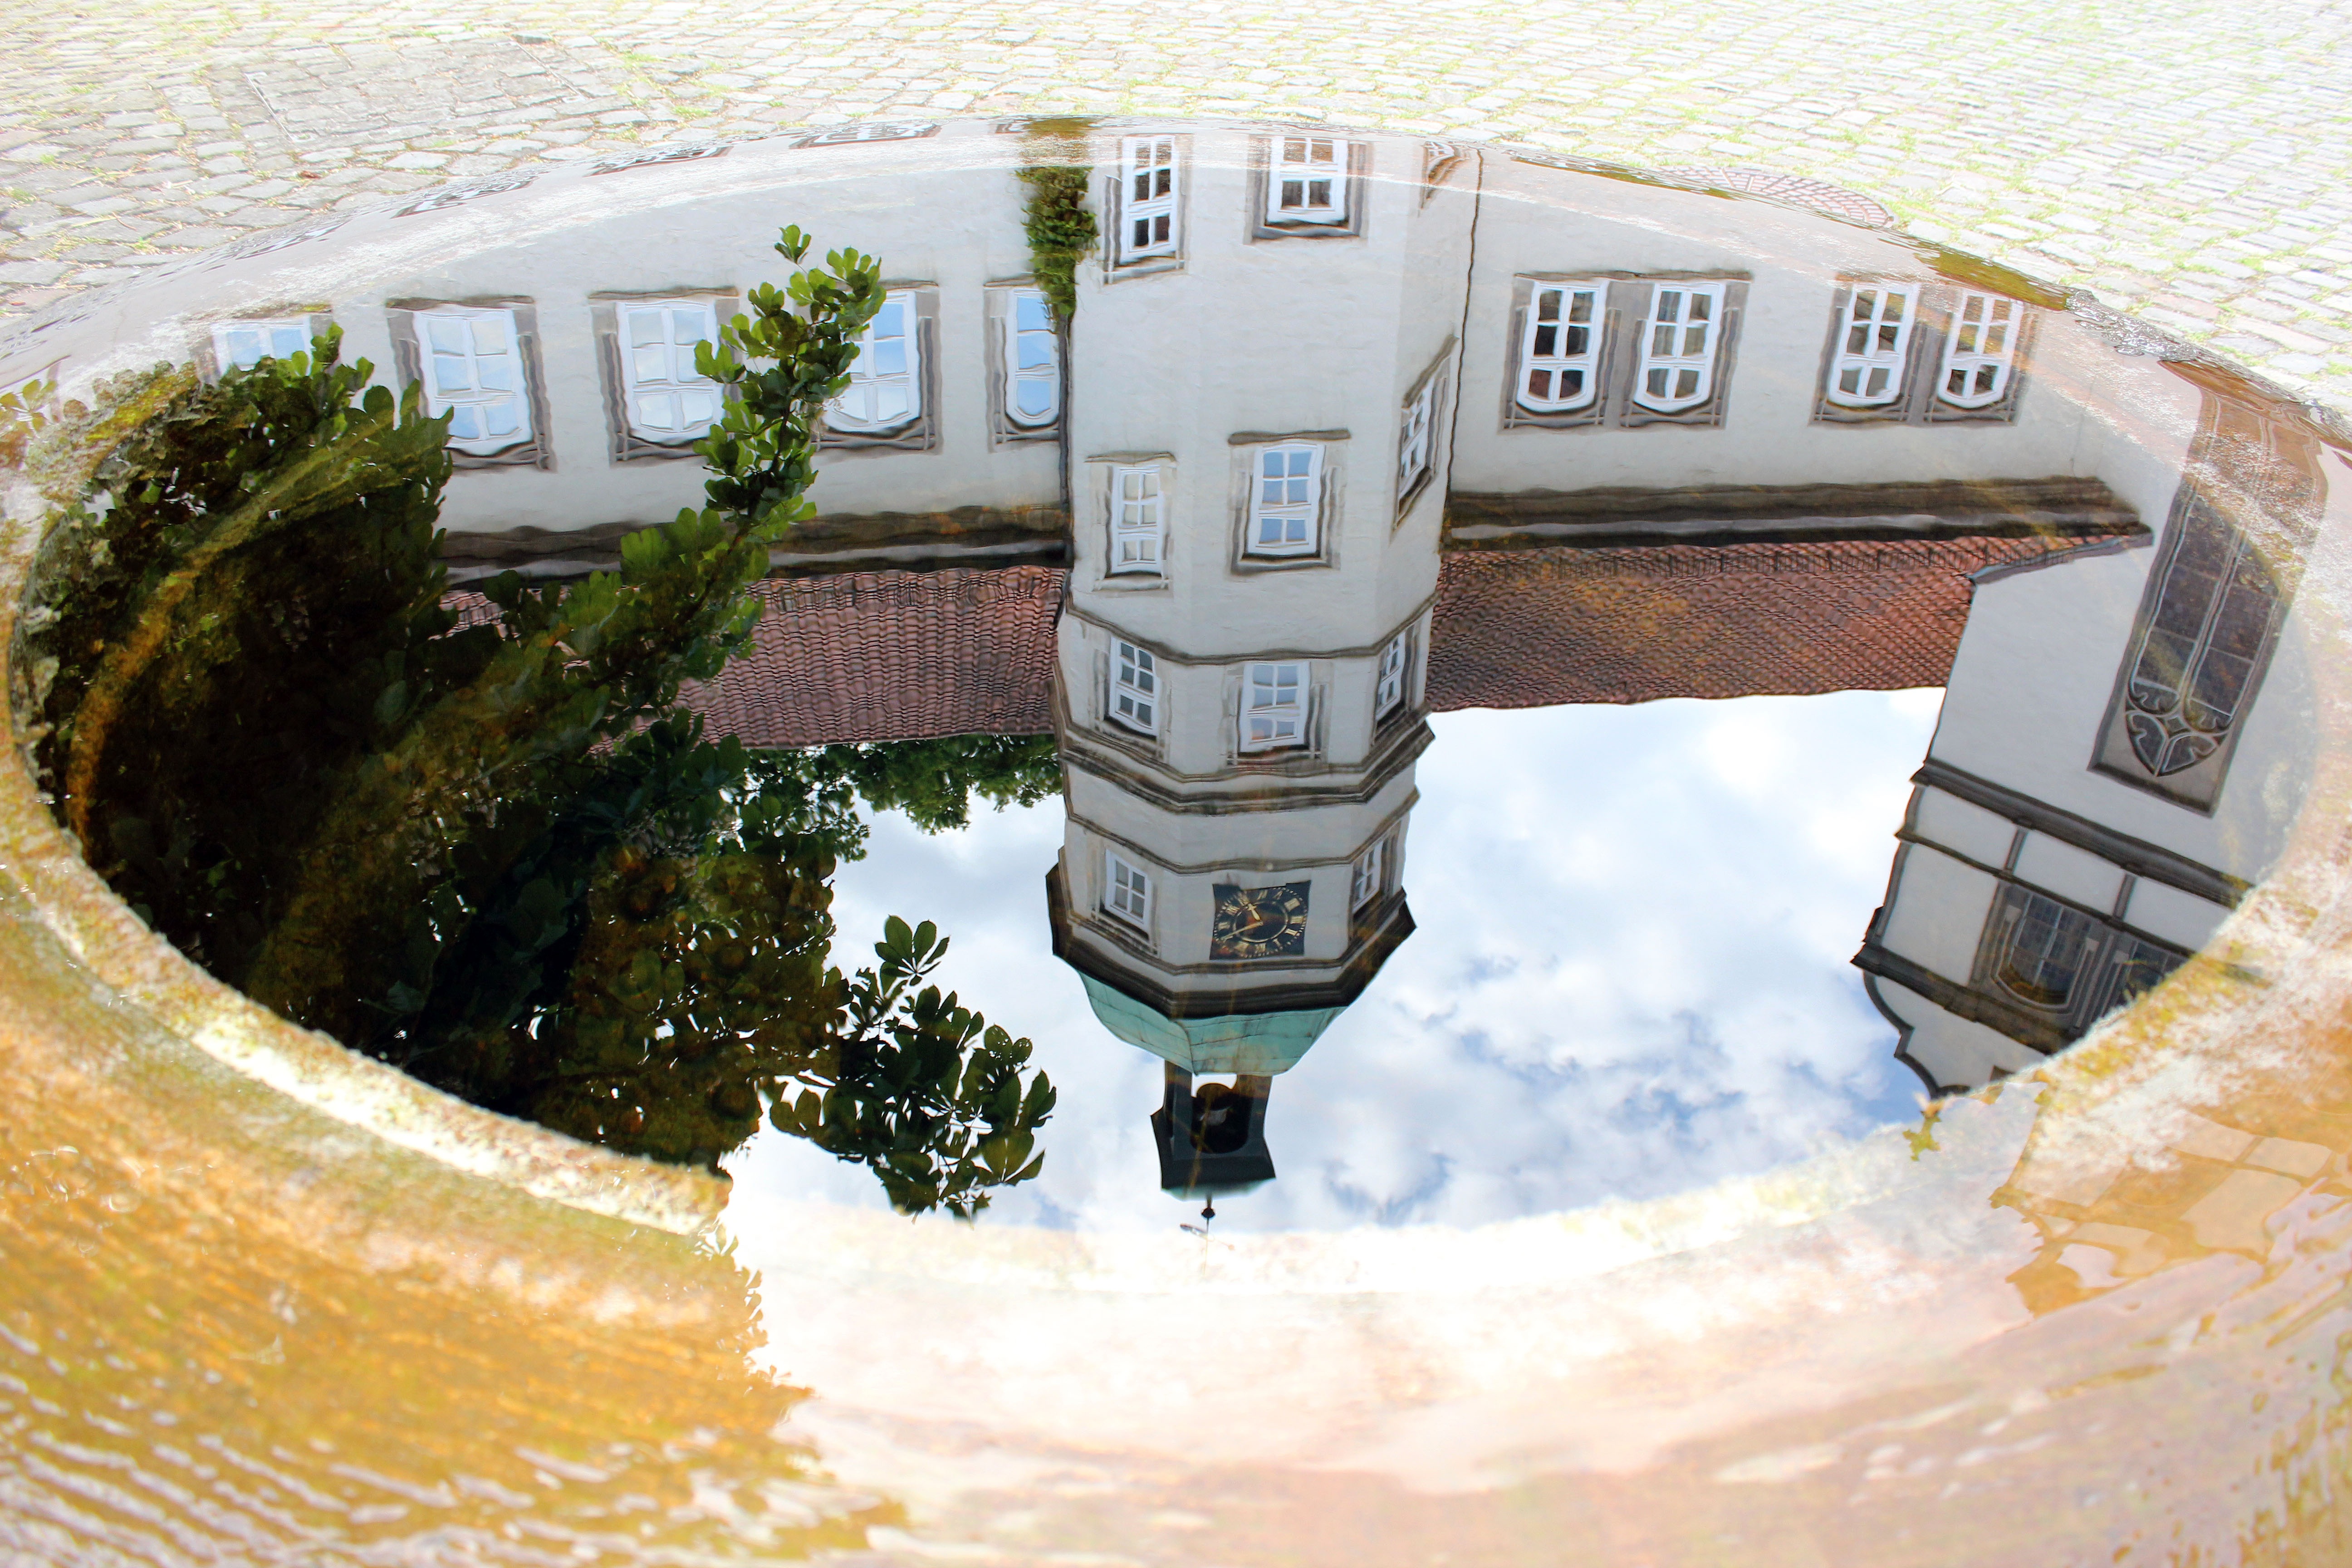
water, building, castle, courtyard, fountain, water park, historically, mirroring, gifhorn